Nissan GT-R

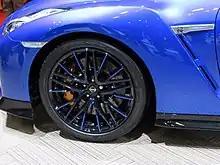
20-inch alloy wheels and the Bayside Blue body colour of the updated 2019 (2020 model year) GT-R

In 2019, for the 2020 model year, the car was offered with minor upgrades. Although there were no changes in the engine power output, the engine response and efficiency was improved by 5 percent due to the incorporation of revised turbocharges. The re-tuned transmission reduced its shifting time to 0.15 seconds, due to gear selection happening during ABS engagement, it reduced understeer and improved cornering. Suspension and steering systems were also enhanced for improved handling. Cosmetic changes included; new lightweight forged aluminium alloy wheels, interior and exterior colour options. Including the iconic Bayside Blue body colour, derived from the Skyline GT-R R34.